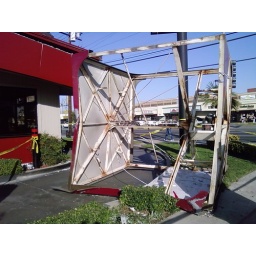
Jack in the Box sign on the ground